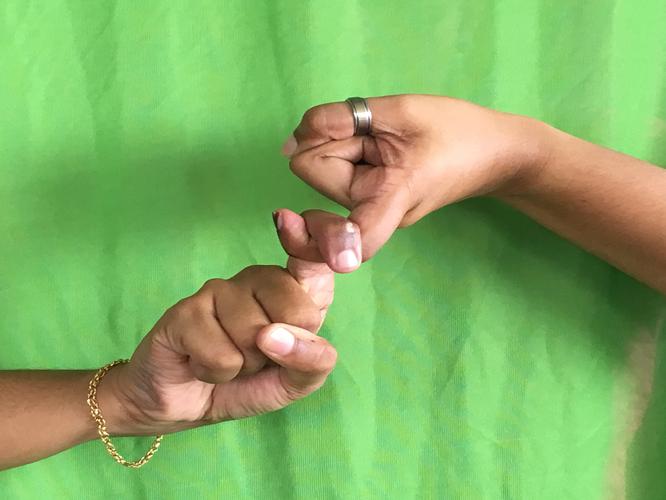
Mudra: Pasha
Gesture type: double_hand